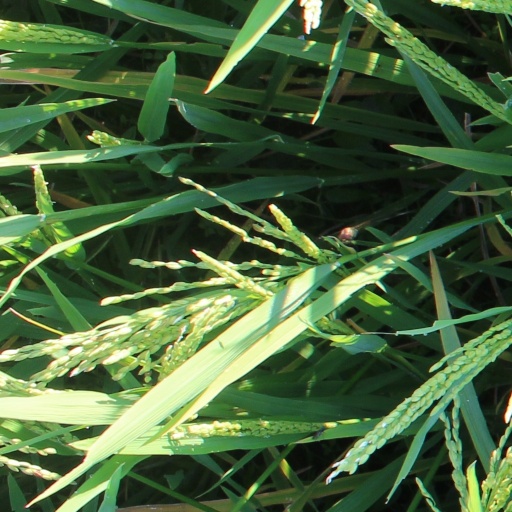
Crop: rice